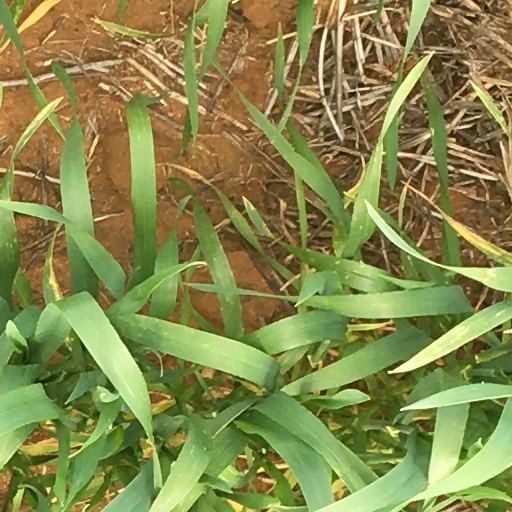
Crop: wheat